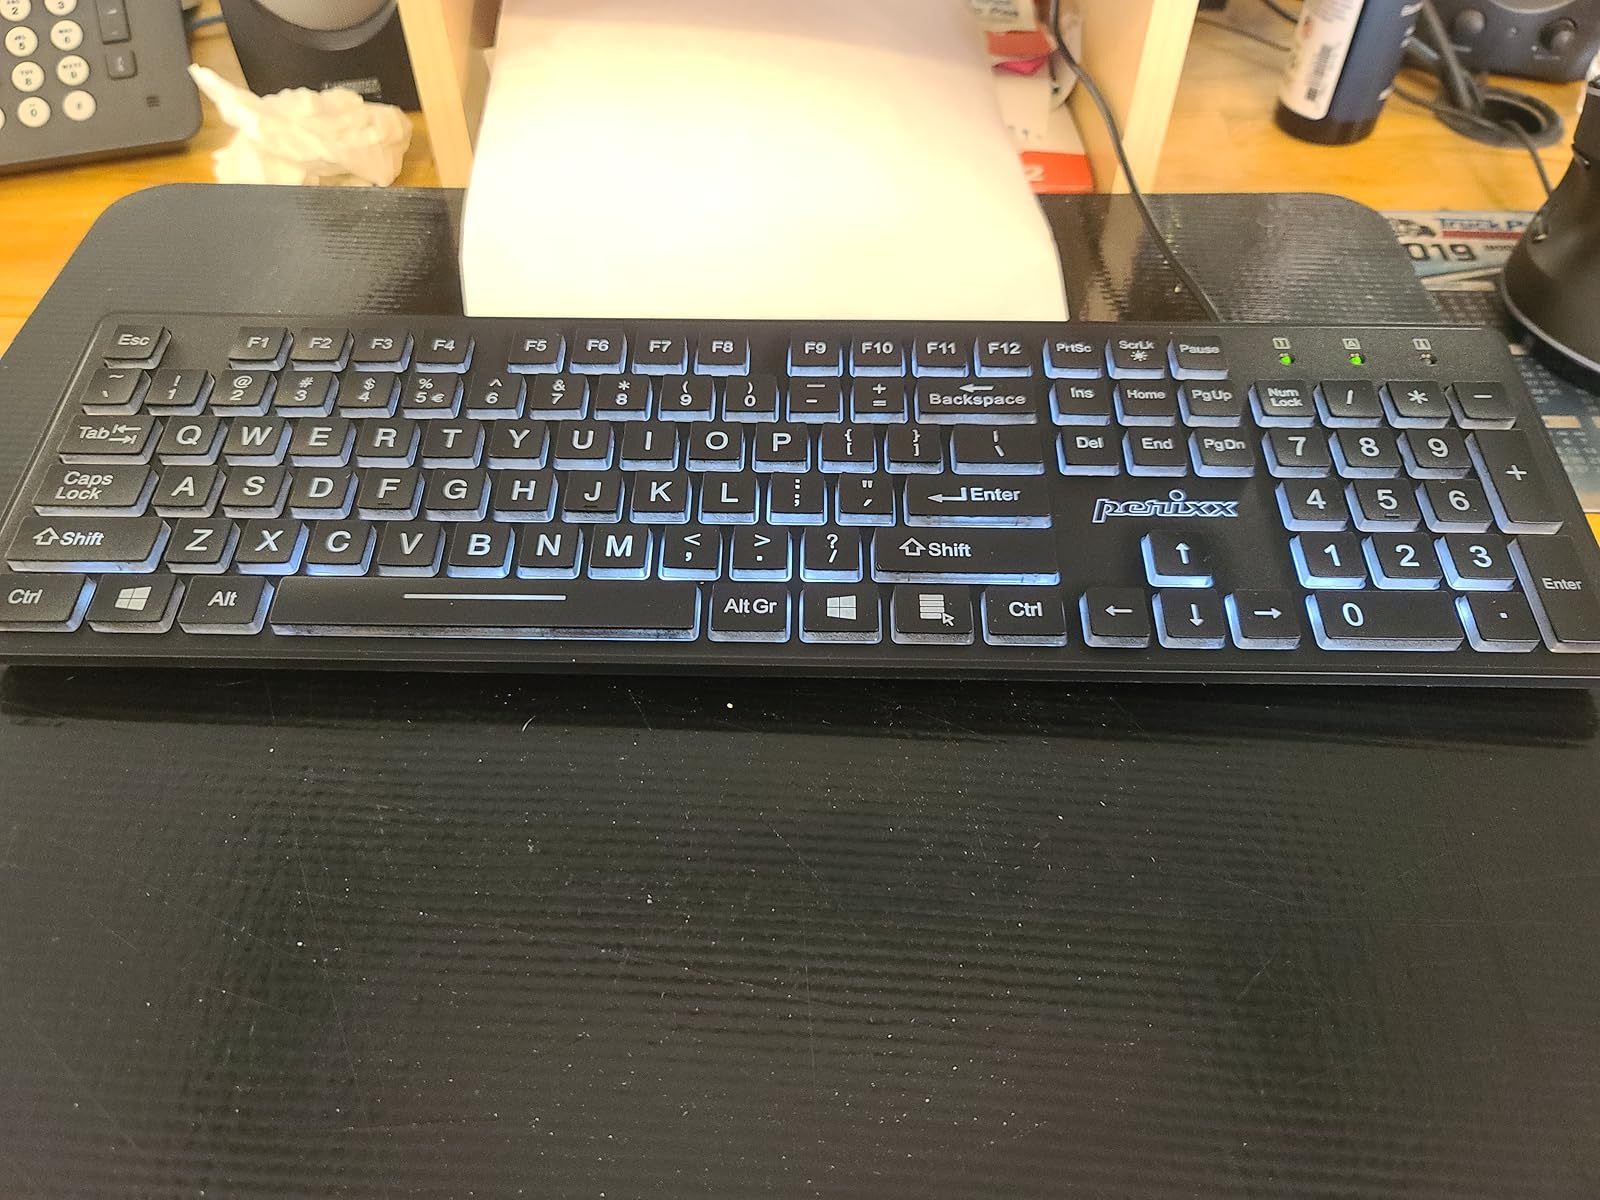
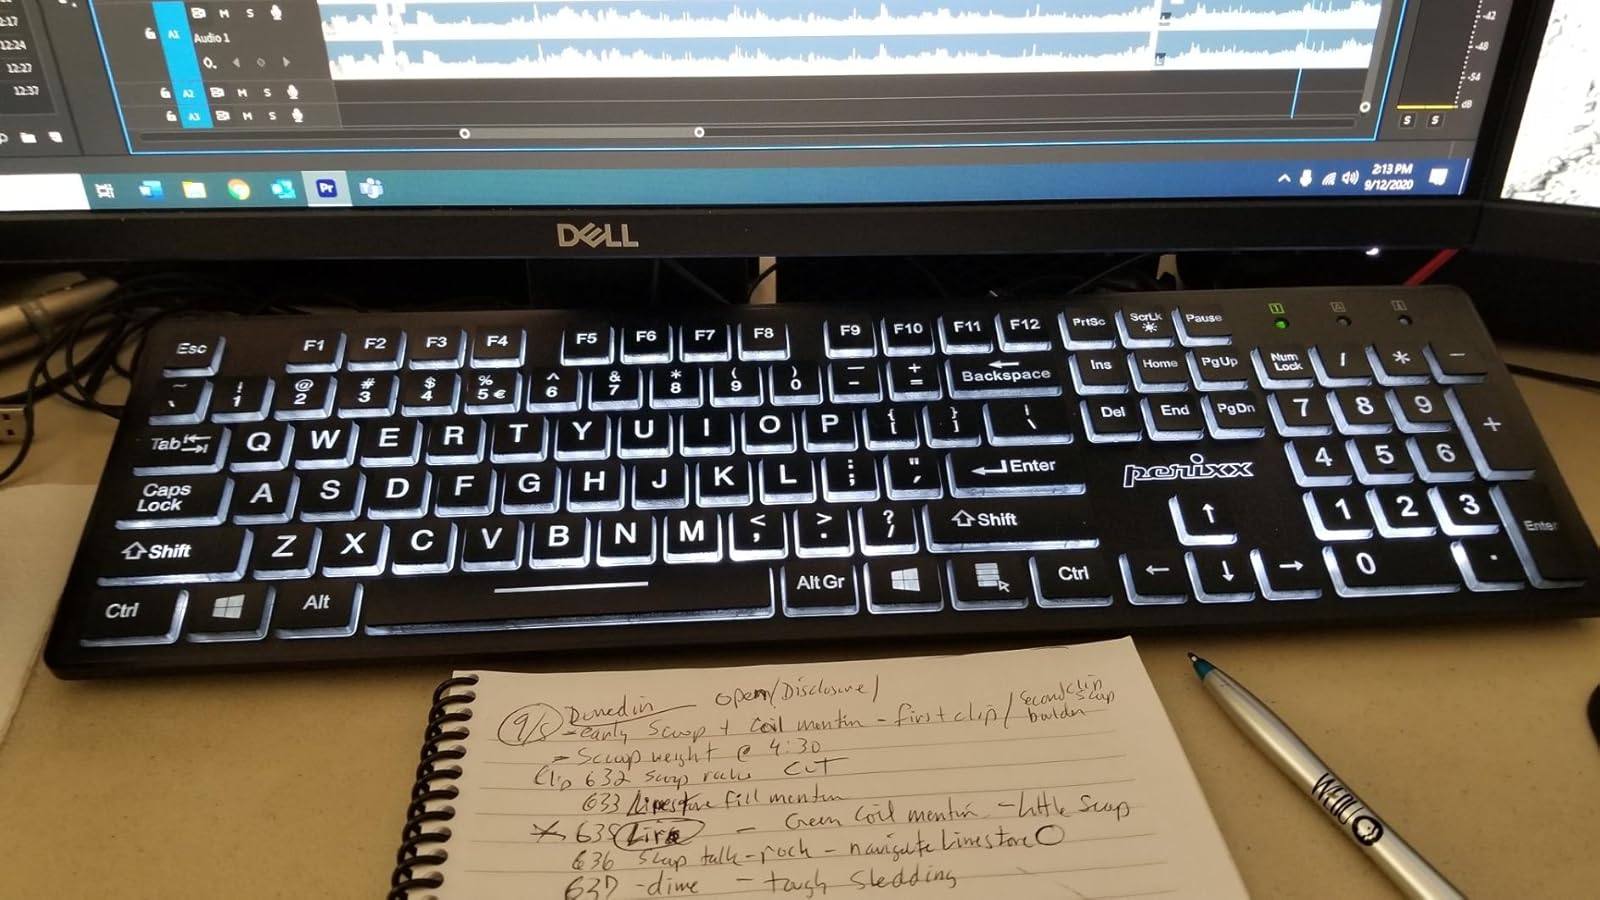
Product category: keyboard
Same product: yes